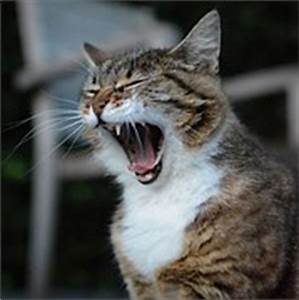
Label: gatto